Clarkston High School (Washington)

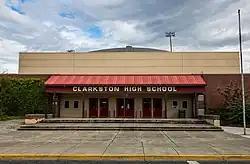
The front entrance for Clarkston High School as seen in 2020

Charles Francis Adams High School, locally referred to as Clarkston High School or CHS, is a four-year public high school located near downtown Clarkston, Washington. The school has a population of 800-850 students in grades 9–12, with over 100 staff members. CHS's mascot is the mighty Bantam, and the school colors are red, black, and white.